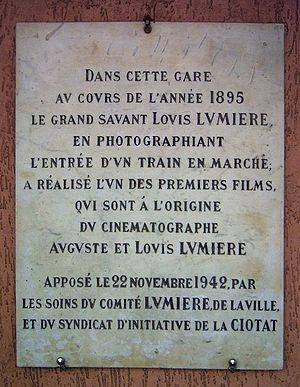
L'Arrivée d'un train en gare de La Ciotat, ou L'Arrivée d'un train à La Ciotat, est un film français réalisé par Louis Lumière en 1895, sorti en janvier 1896, dont il existe plusieurs versions.
La gare de La Ciotat est une gare ferroviaire française de la ligne de Marseille-Saint-Charles à Vintimille, située sur le territoire de la commune de La Ciotat, dans le département des Bouches-du-Rhône en région Provence-Alpes-Côte d'Azur.
La culture provençale, outre sa partie traditionnelle liée à sa langue et à ses traditions couvre tous les domaines artistiques. La littérature s'y est illustrée avec des auteurs comme Frédéric Mistral, Jean Giono, René Char ou Francis Gag. La lumière du ciel provençal a inspiré les plus grands peintres de Paul Cézanne à Auguste Renoir, de Vincent van Gogh à Pablo Picasso, des photographes comme Lucien Clergue, Bernard Faucon, Willy Ronis, Bernard Plossu ou Hans Silvester. La première salle de cinéma y fut ouverte, et celui-ci s'illustra avec des réalisateurs comme les frères Lumière ou Marcel Pagnol, des acteurs comme Raimu ou Fernandel et trouve son apogée chaque année lors du Festival de Cannes. De plus la région est devenue la terre des festivals, avec le Festival d'Avignon; le Festival international d'art lyrique d'Aix-en-Provence, les Chorégies d'Orange et les Choralies de Vaison-la-Romaine, etc. Le Carnaval de Nice est de renommée internationale et constitue l'un des événements majeurs de la saison hivernale.